Operation Java

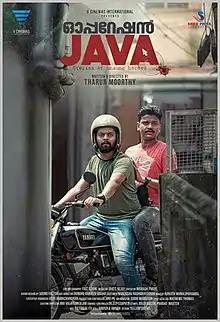
Theatrical release poster

Operation Java is a 2021 Indian Malayalam-language crime thriller film produced by V Cinemas International, written and directed by Tharun Moorthy (in his feature film debut). It stars an ensemble cast including Balu Varghese, Lukman Avaran, Binu Pappu, Irshad, Shine Tom Chacko, Mamitha Baiju and Vinayakan. The story details an investigation undertaken by a cyber cell police station in Kochi. The film released on 12 February 2021 and received positive reviews from critics.